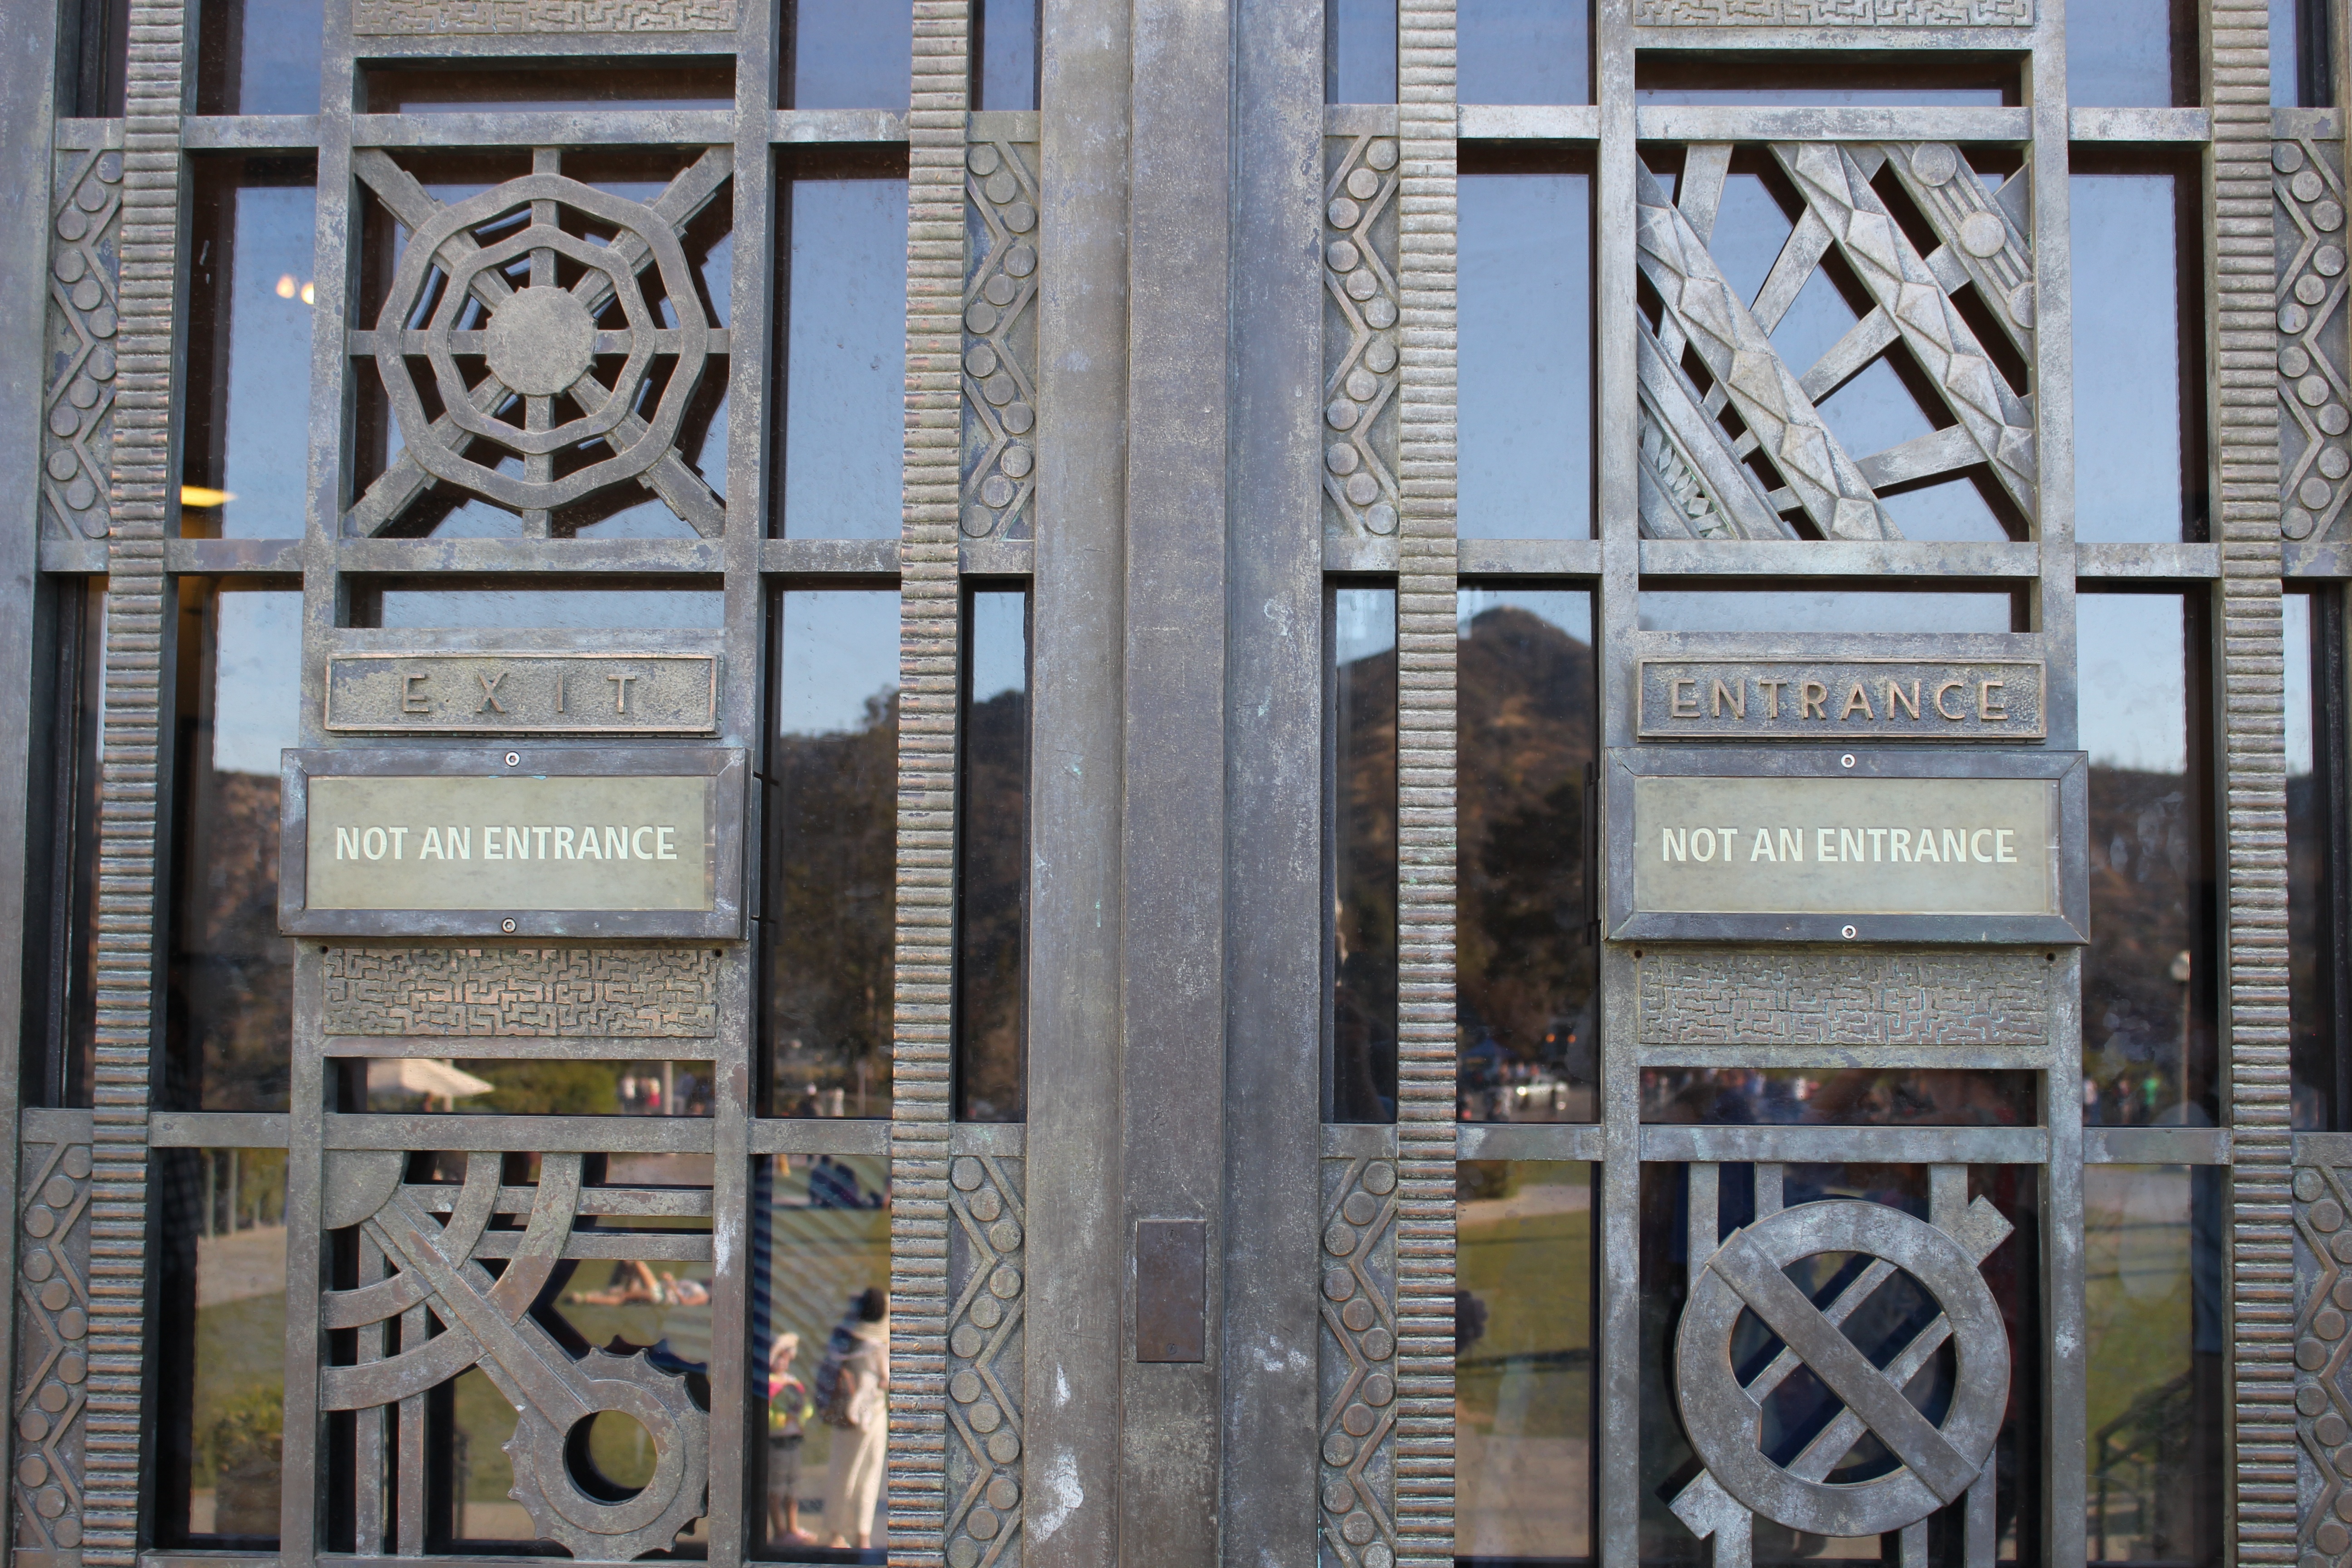
open, light, architecture, house, interior, window, exit, entrance, space, facade, room, door, california, security, doorway, griffith observatory, interior design, art, la, entry, access, enter, los angeles, open door, urban area, not entrance